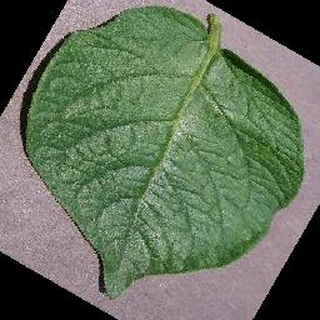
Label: healthy_potato